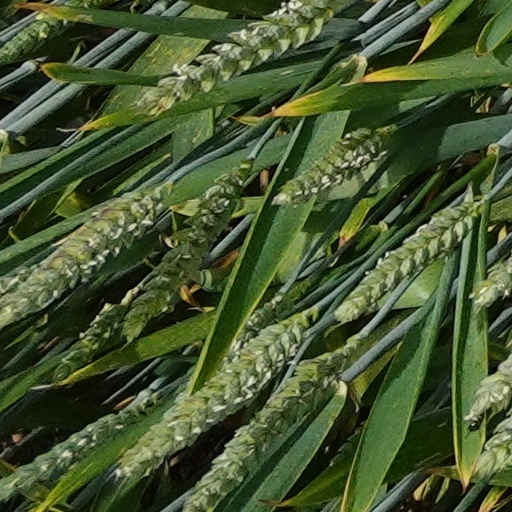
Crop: wheat